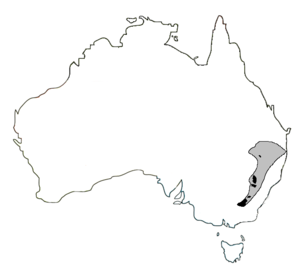
Dryopsophus booroolongensis est une espèce d'amphibiens de la famille des Pelodryadidae.